X2000

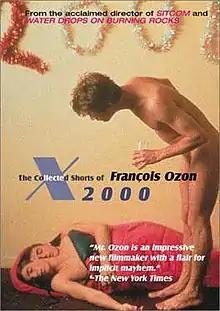
Film's poster

X2000 is a 1998 short film directed by François Ozon.